Future of an expanding universe

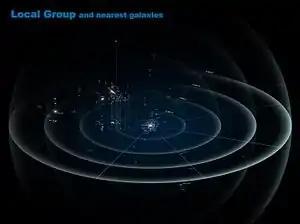
An illustration of the local group of galaxies

2 (2 trillion) years from now, all galaxies outside the Local Supercluster will be redshifted to such an extent that even gamma rays they emit will have wavelengths longer than the size of the observable universe of the time. Therefore, these galaxies will no longer be detectable in any way.